John Barrymore

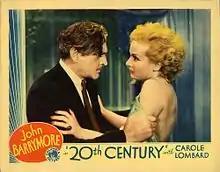
Barrymore with Carole Lombard on a lobby card for "Twentieth Century" (1934)

In February 1925, Barrymore staged "Hamlet" in London at the Haymarket Theatre, which the "Manchester Guardian" later said had "the most memorable first night for years". The reviews were positive, and "although none of the London critics found Barrymore superior to [Henry] Irving and [Johnston] Forbes-Robertson, many were favorable in their comparisons". Among the audience members was the 20-year-old actor John Gielgud, who wrote in his program "Barrymore is romantic in appearance and naturally gifted with grace, looks and a capacity to wear period clothes, which makes his brilliantly intellectual performance classical without being unduly severe, and he has tenderness, remoteness, and neurosis all placed with great delicacy and used with immense effectiveness and admirable judgment". Looking back in the 1970s, he said: "The handsome middle-aged stars of the Edwardian theatre romanticised the part. Even John Barrymore, whose Hamlet I admired very much, cut the play outrageously so that he could, for instance, play the closet scene all out for sentiment with the emphasis on the 'Oedipus complex' – sobbing on Gertrude's bosom. Yet Barrymore ... had a wonderful edge and a demonic sense of humour."